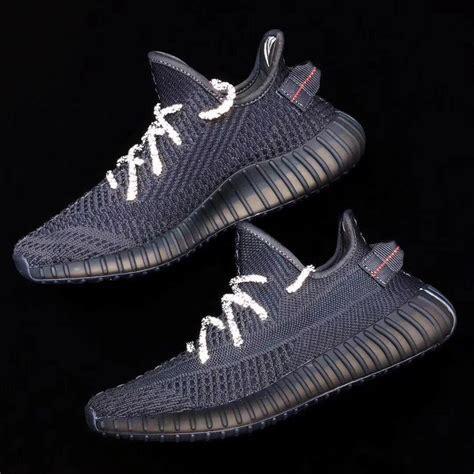
Brand: Adidas
Model: 350